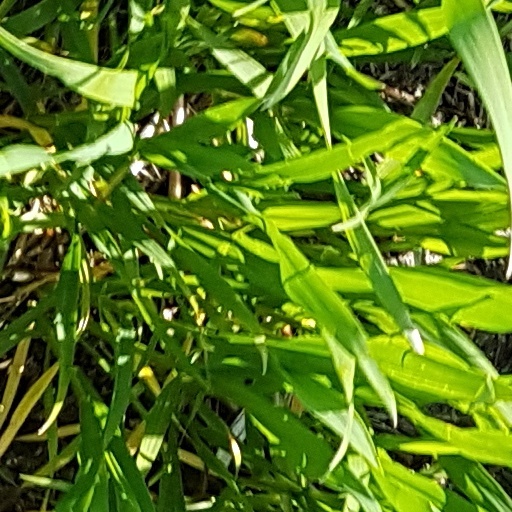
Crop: wheat